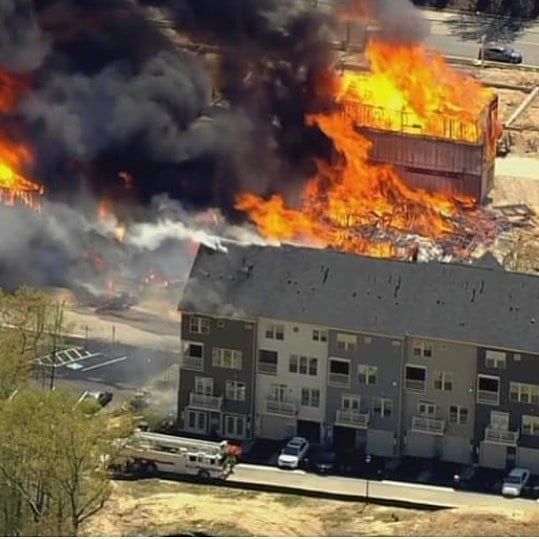
Label: urban_fire